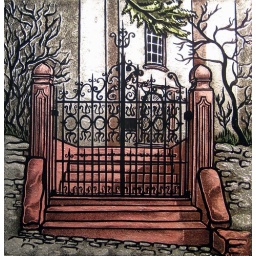
glass picture of the gate to the protestant church of Neuenhain in Hessen, Germany.